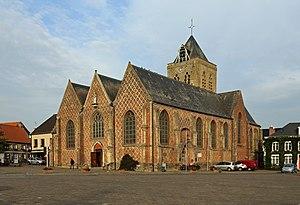
Esquelbecq (département du Nord, France)
L'église Saint-Folquinest une église de la ville d'Esquelbecq, située place Alphonse Bergerot.